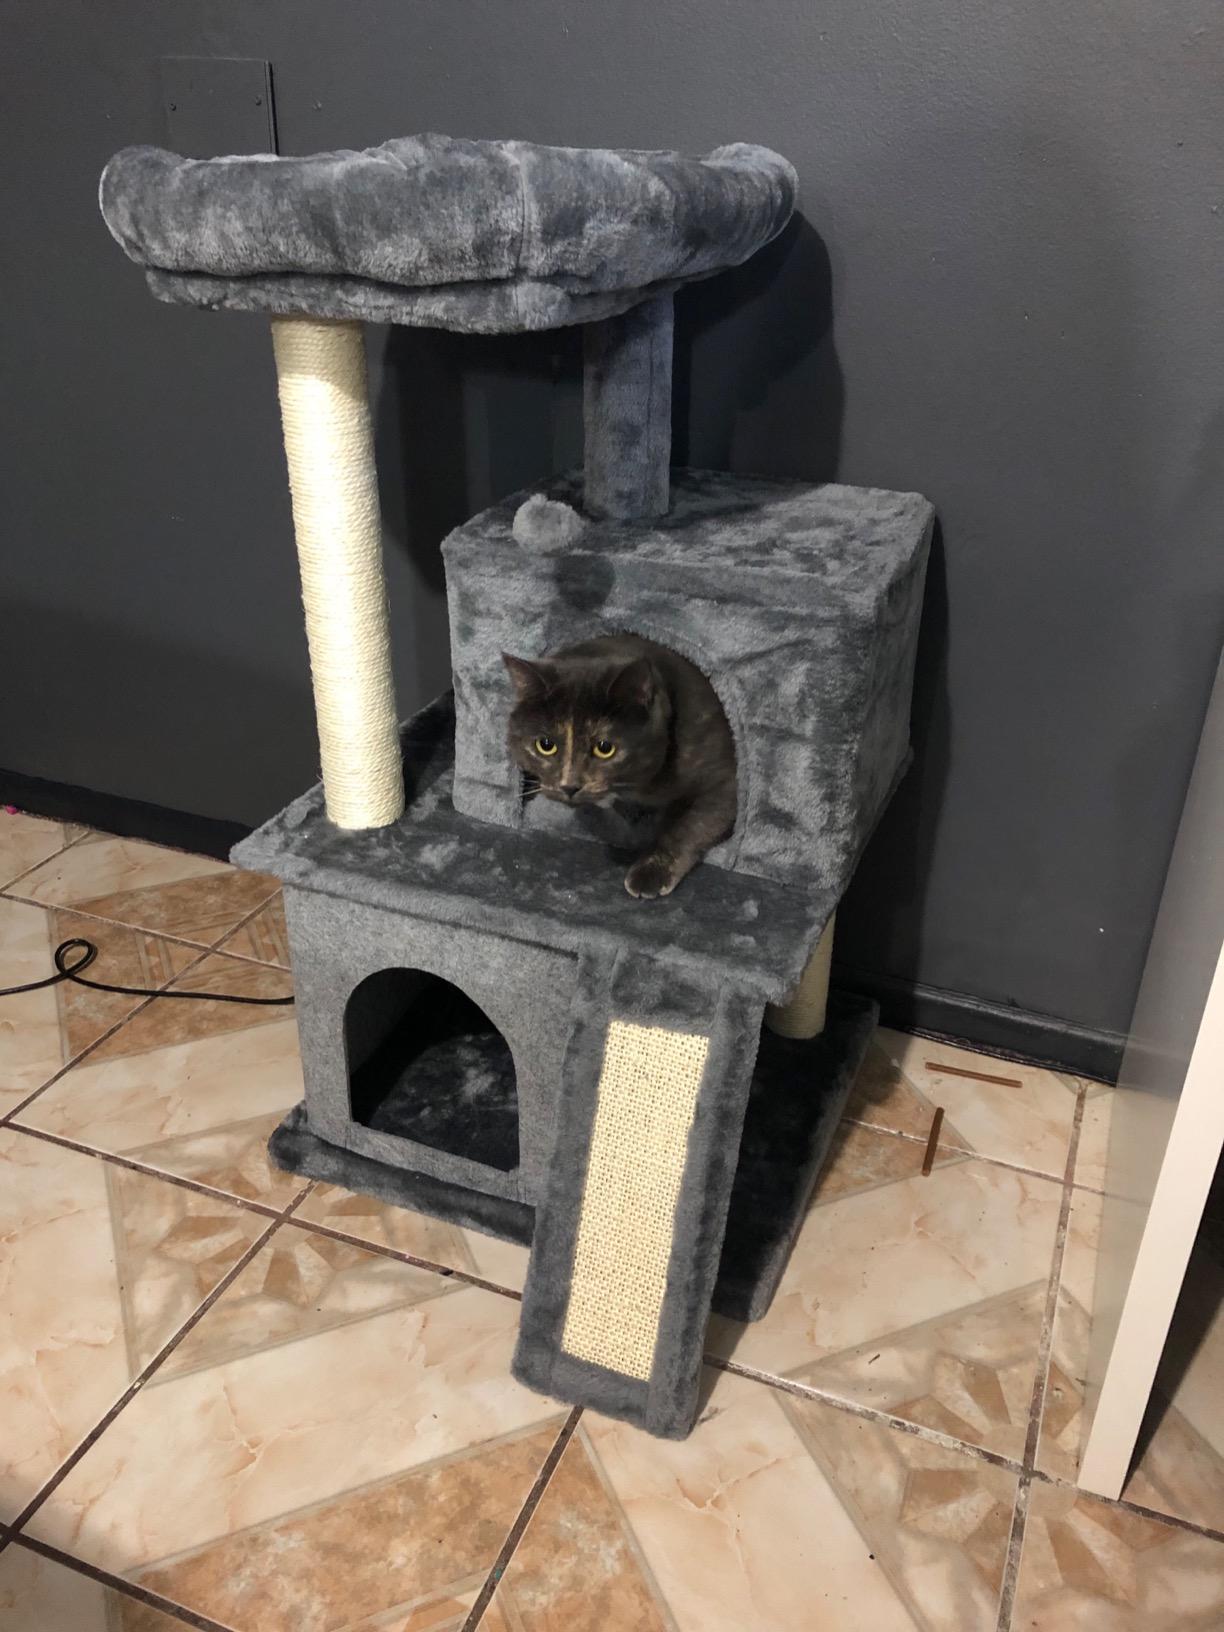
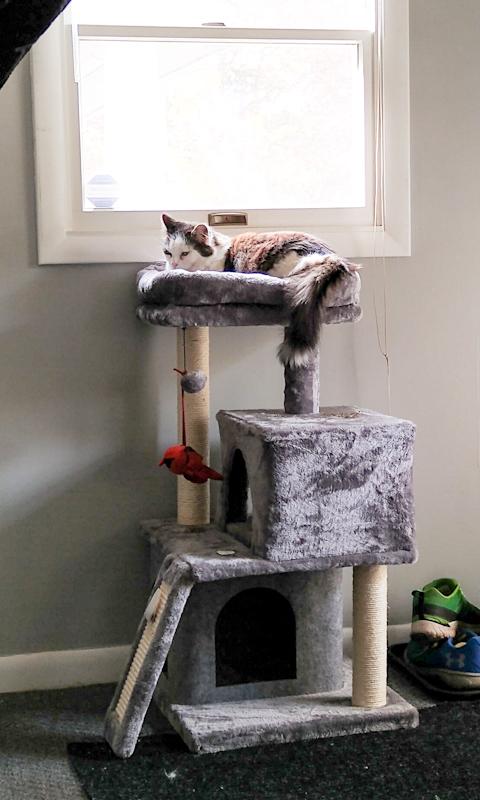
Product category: items_cat tree
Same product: yes